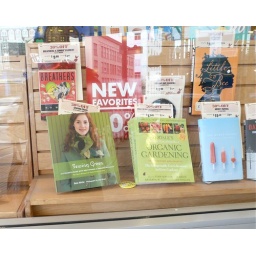
Betz White's new book in the front window of Powell's Books. Yay!